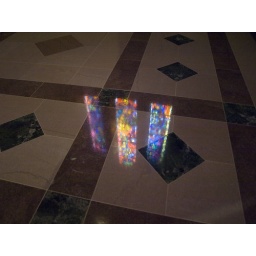
reflections on the floor of the stained glass window in photo PA033226